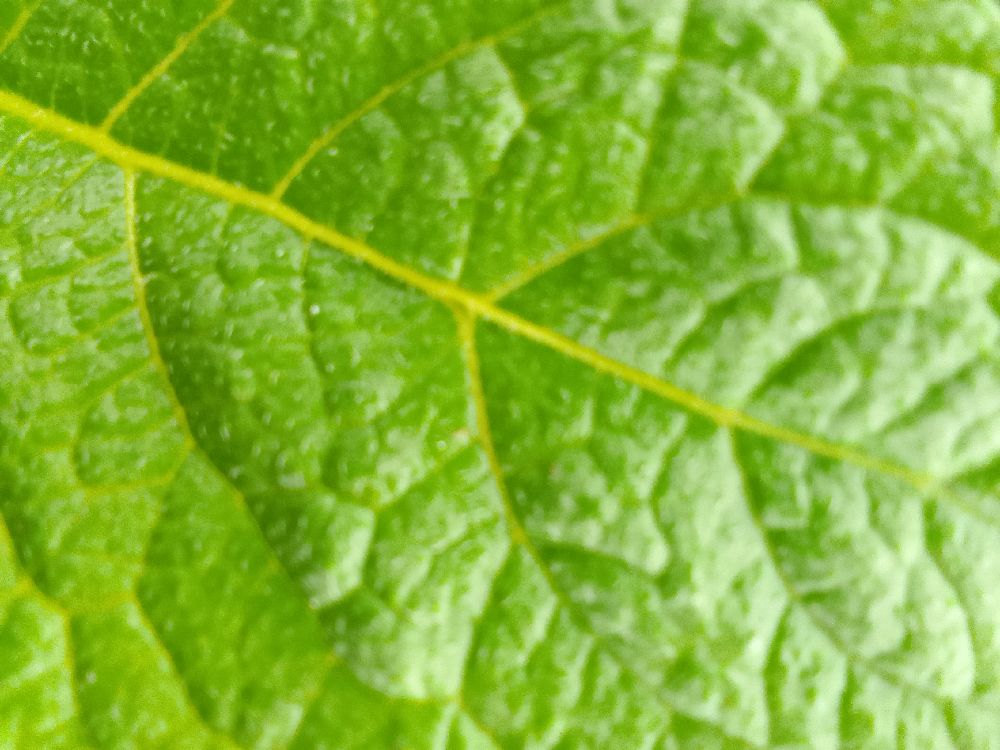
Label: Healthy